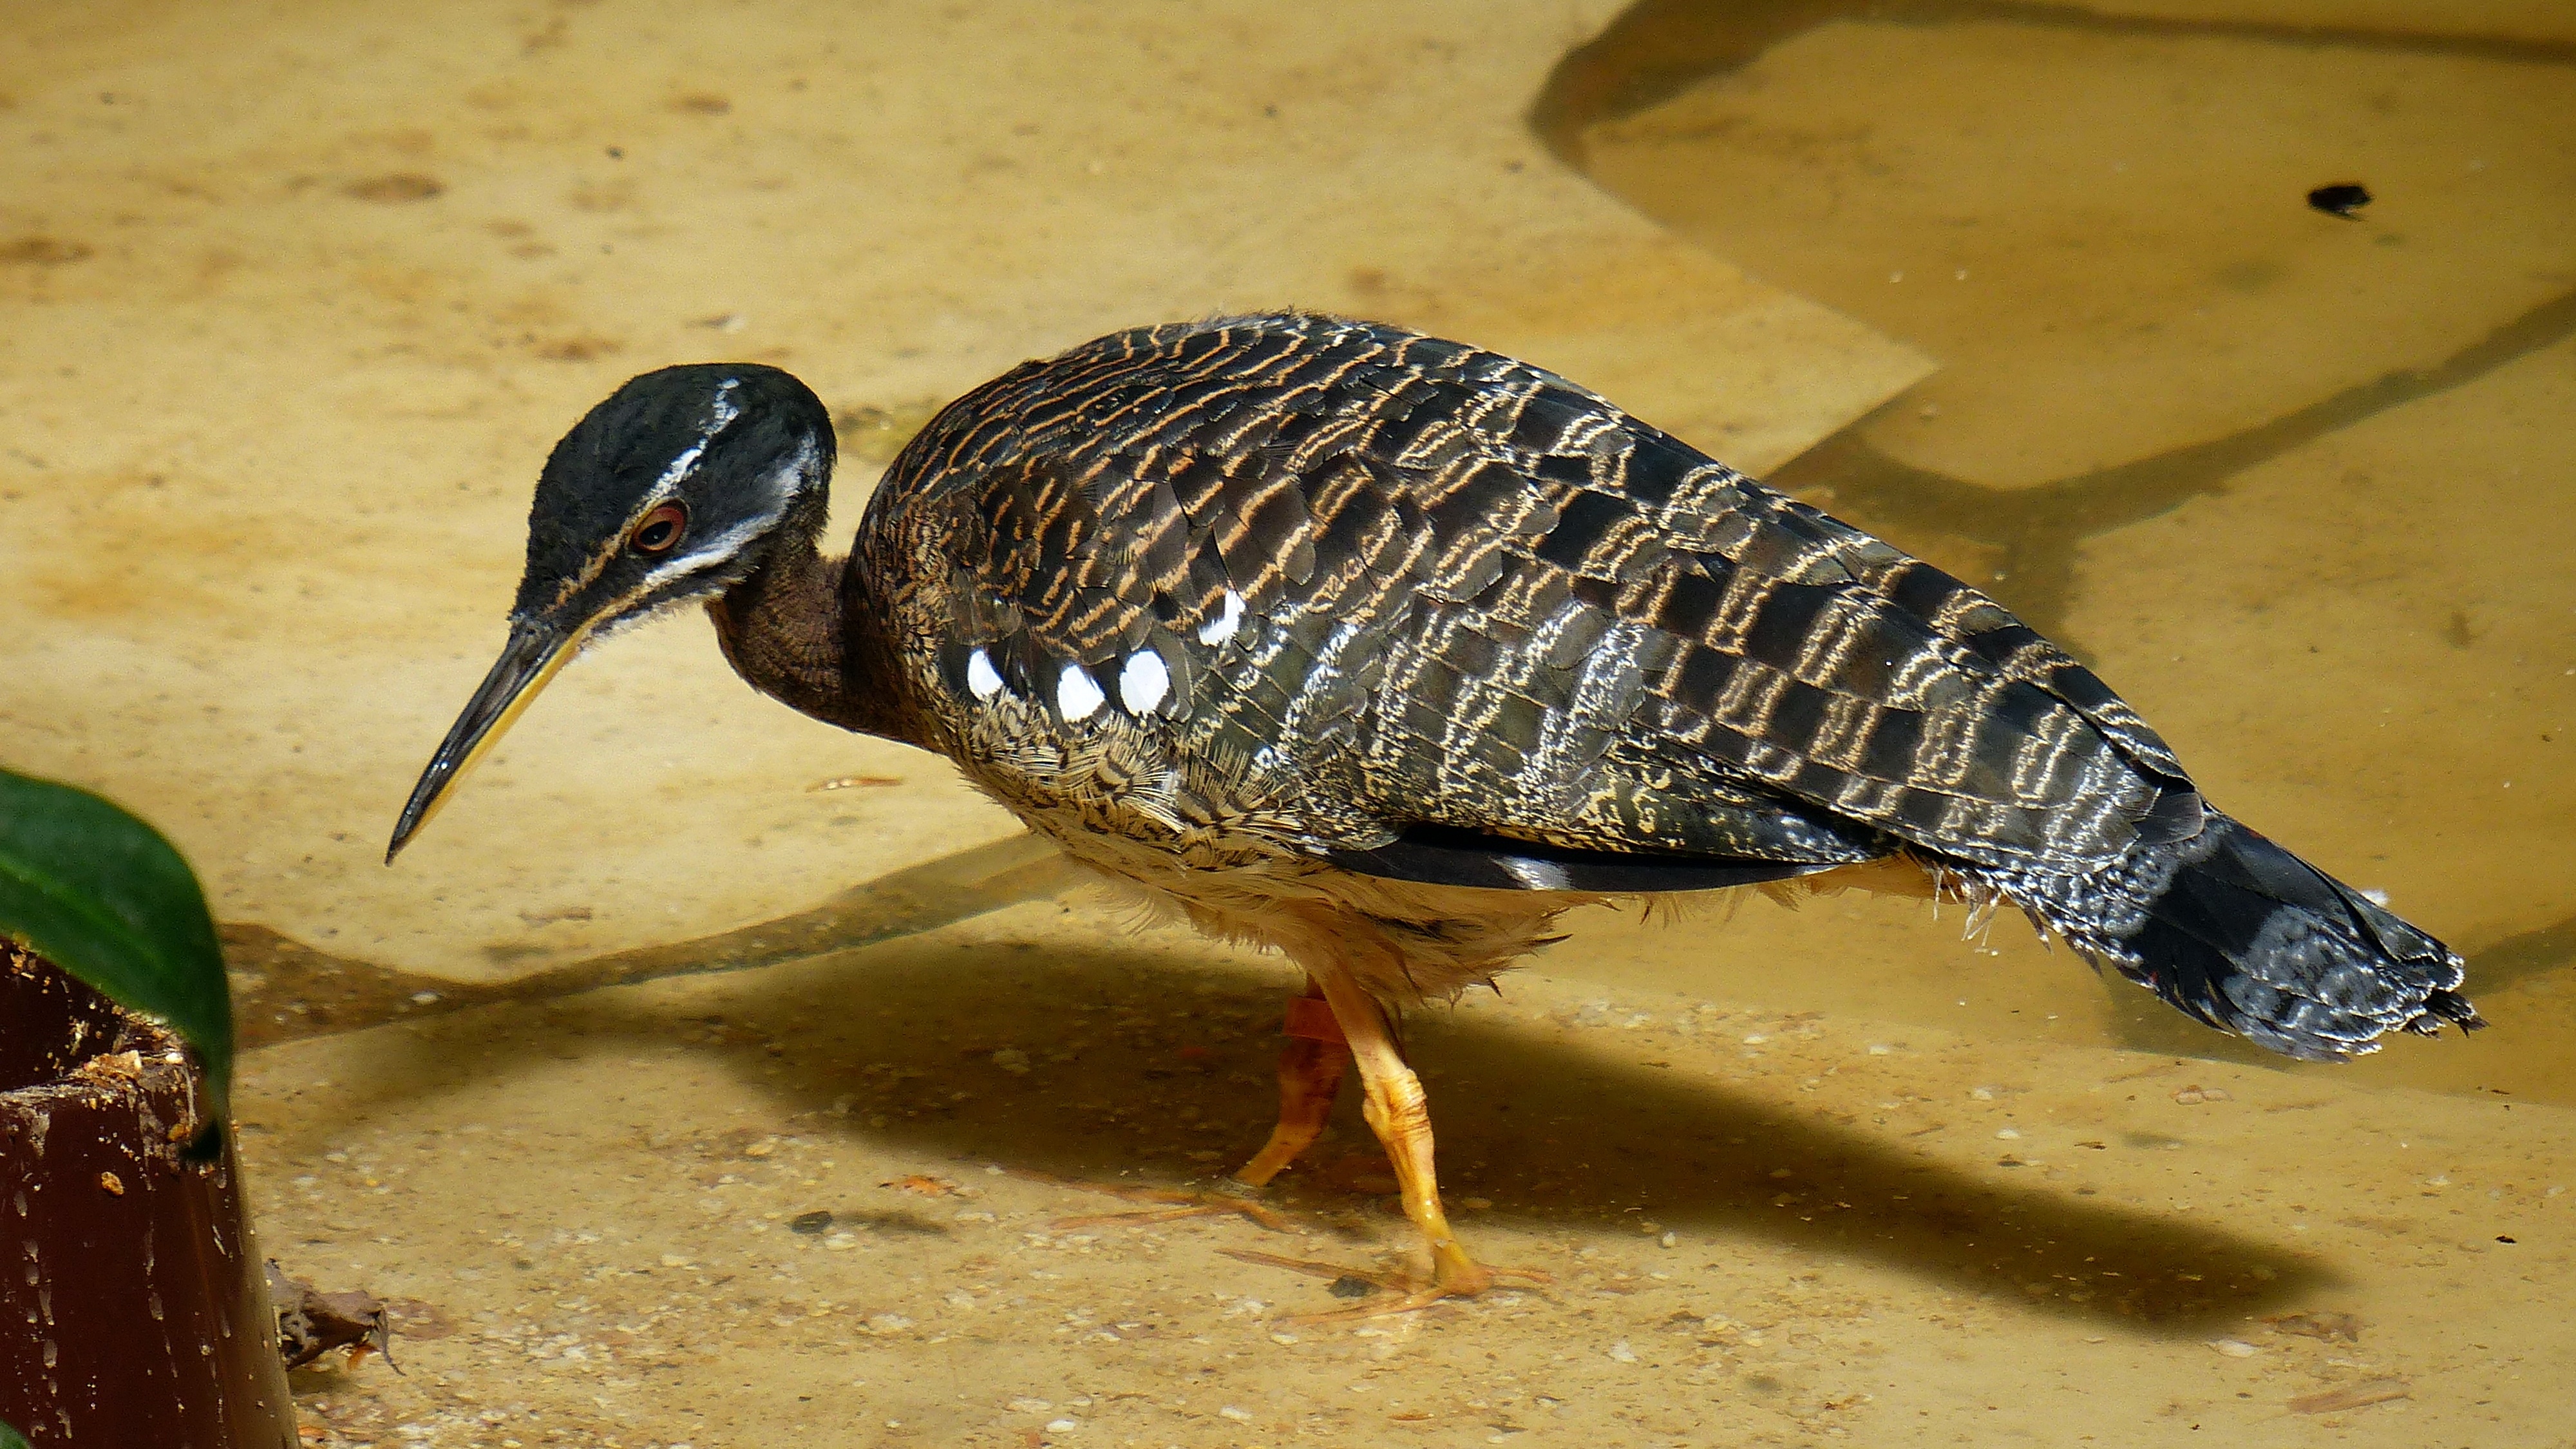
bird, animal, wildlife, beak, feather, fowl, fauna, plumage, vertebrate, water bird, stilt